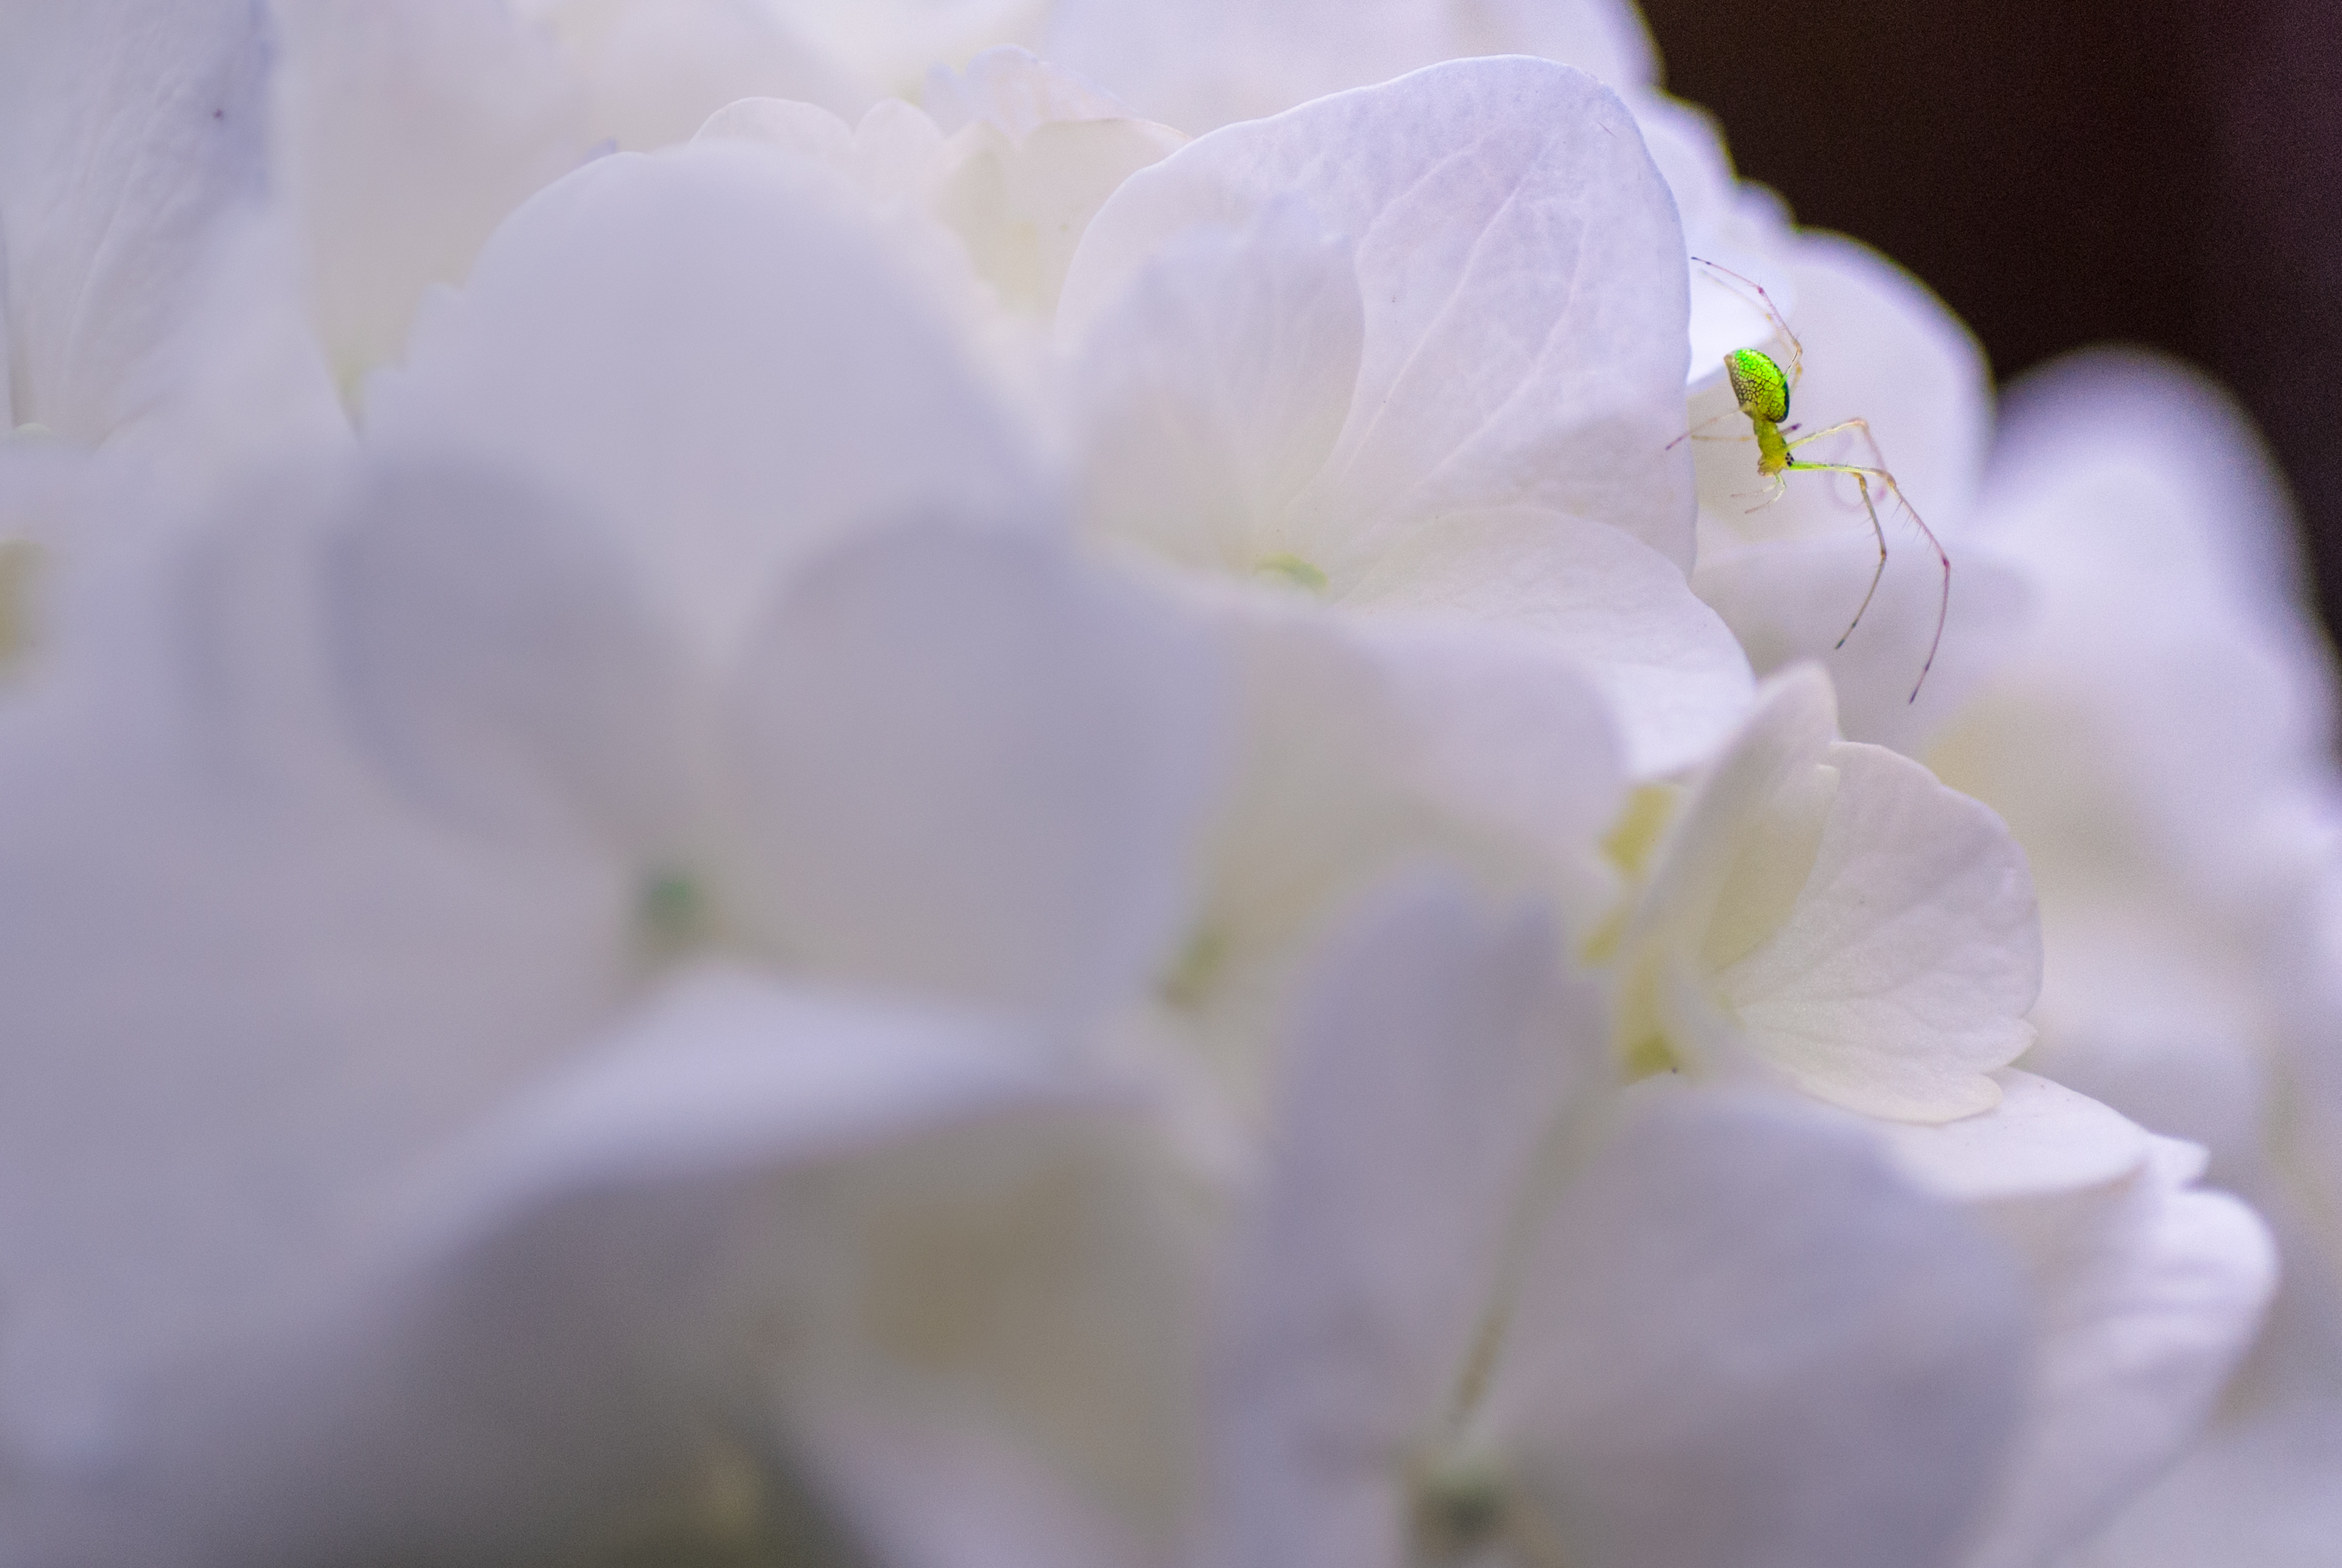
branch, blossom, plant, white, photography, flower, petal, flora, hydrangea, close up, cool image, flowermacro, tamron90mmf28macro, flowercloseup, whitehydrangea, dslra200, macro photography, flowering plant, hydrangeaceae, land plant